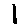
Label: 1